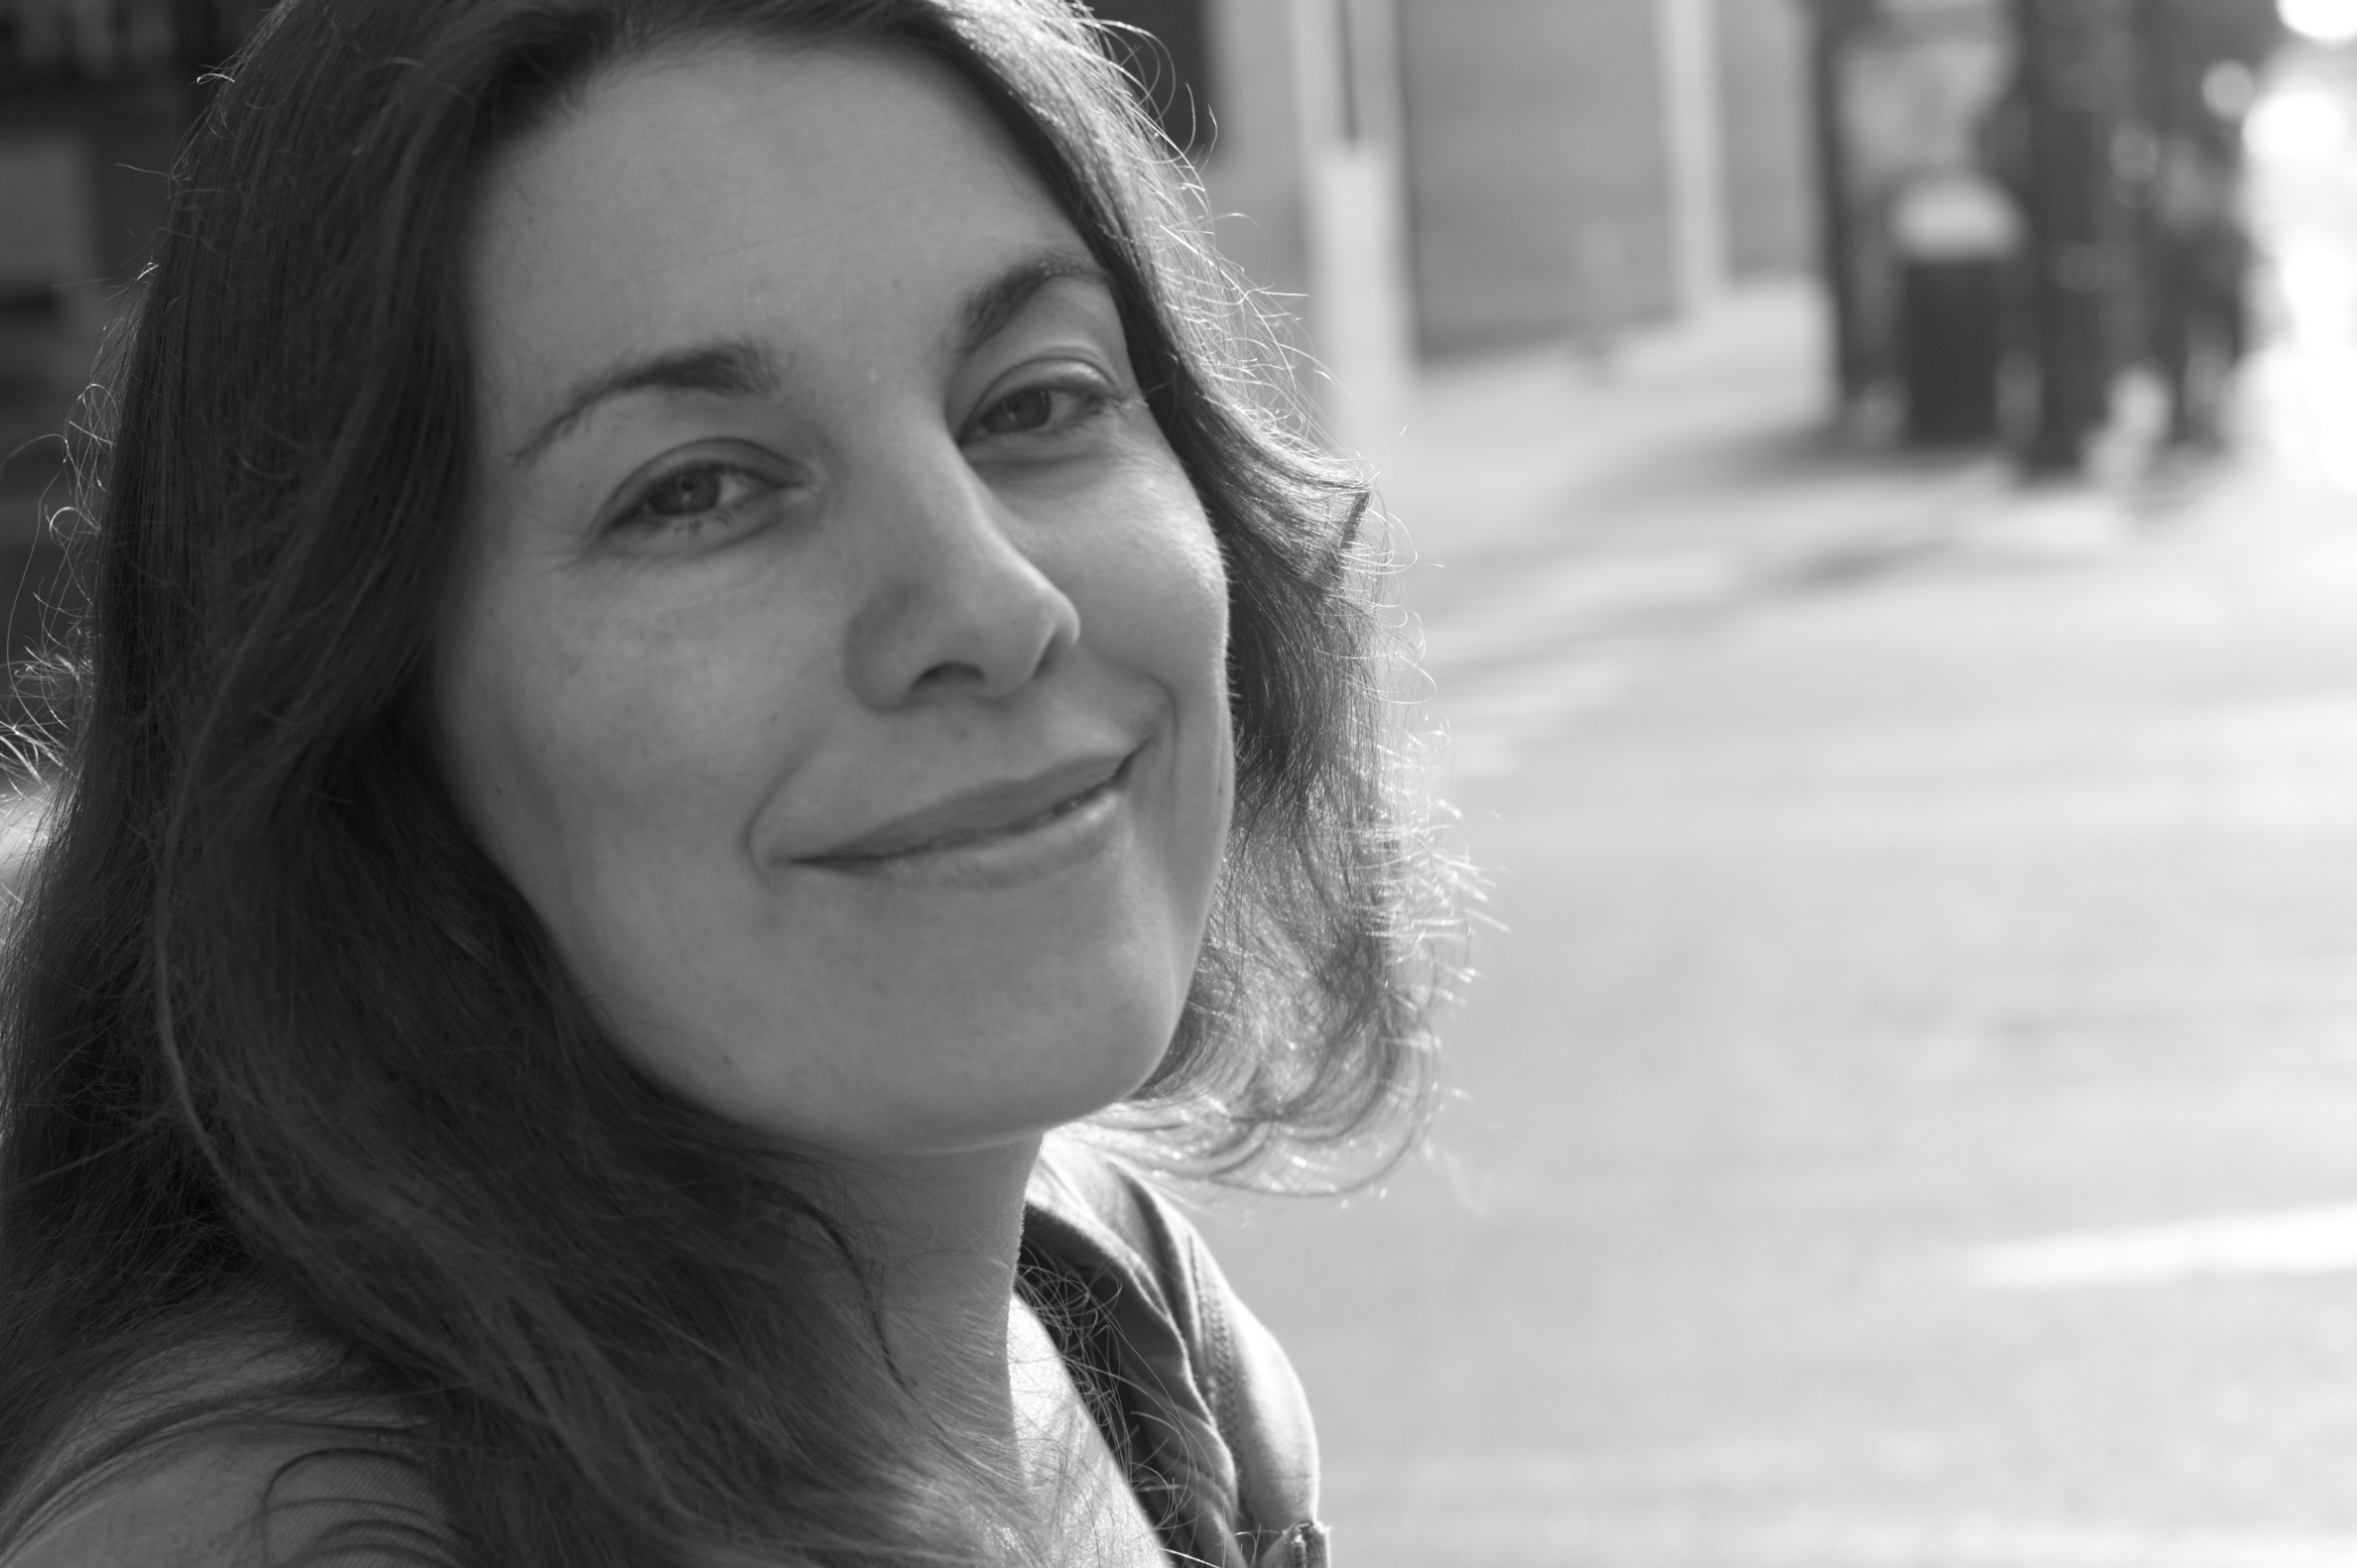
person, black and white, girl, woman, white, photography, portrait, model, black, monochrome, lady, facial expression, smile, face, eye, head, photograph, beauty, emotion, photo shoot, monochrome photography, portrait photography